List of Art Deco theaters in Metro Manila

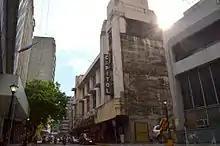
Capitol Theater – Street View

Situated in Escolta Street in Binondo, the Capitol Theater was designed by Juan Nakpil, and built in 1935. With the strong presence of symmetry, geometric shapes, and the occasional presence of graceful curves, the design is strongly identified with the Art Deco visual arts design style which was very popular during the 1930s. It was renamed "Daitoa" in 1944, and after the Americans returned the following year, the theater became a social hall and the building also housed the Silver Slipper, a nightclub popular among Americans.